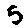
Label: 5